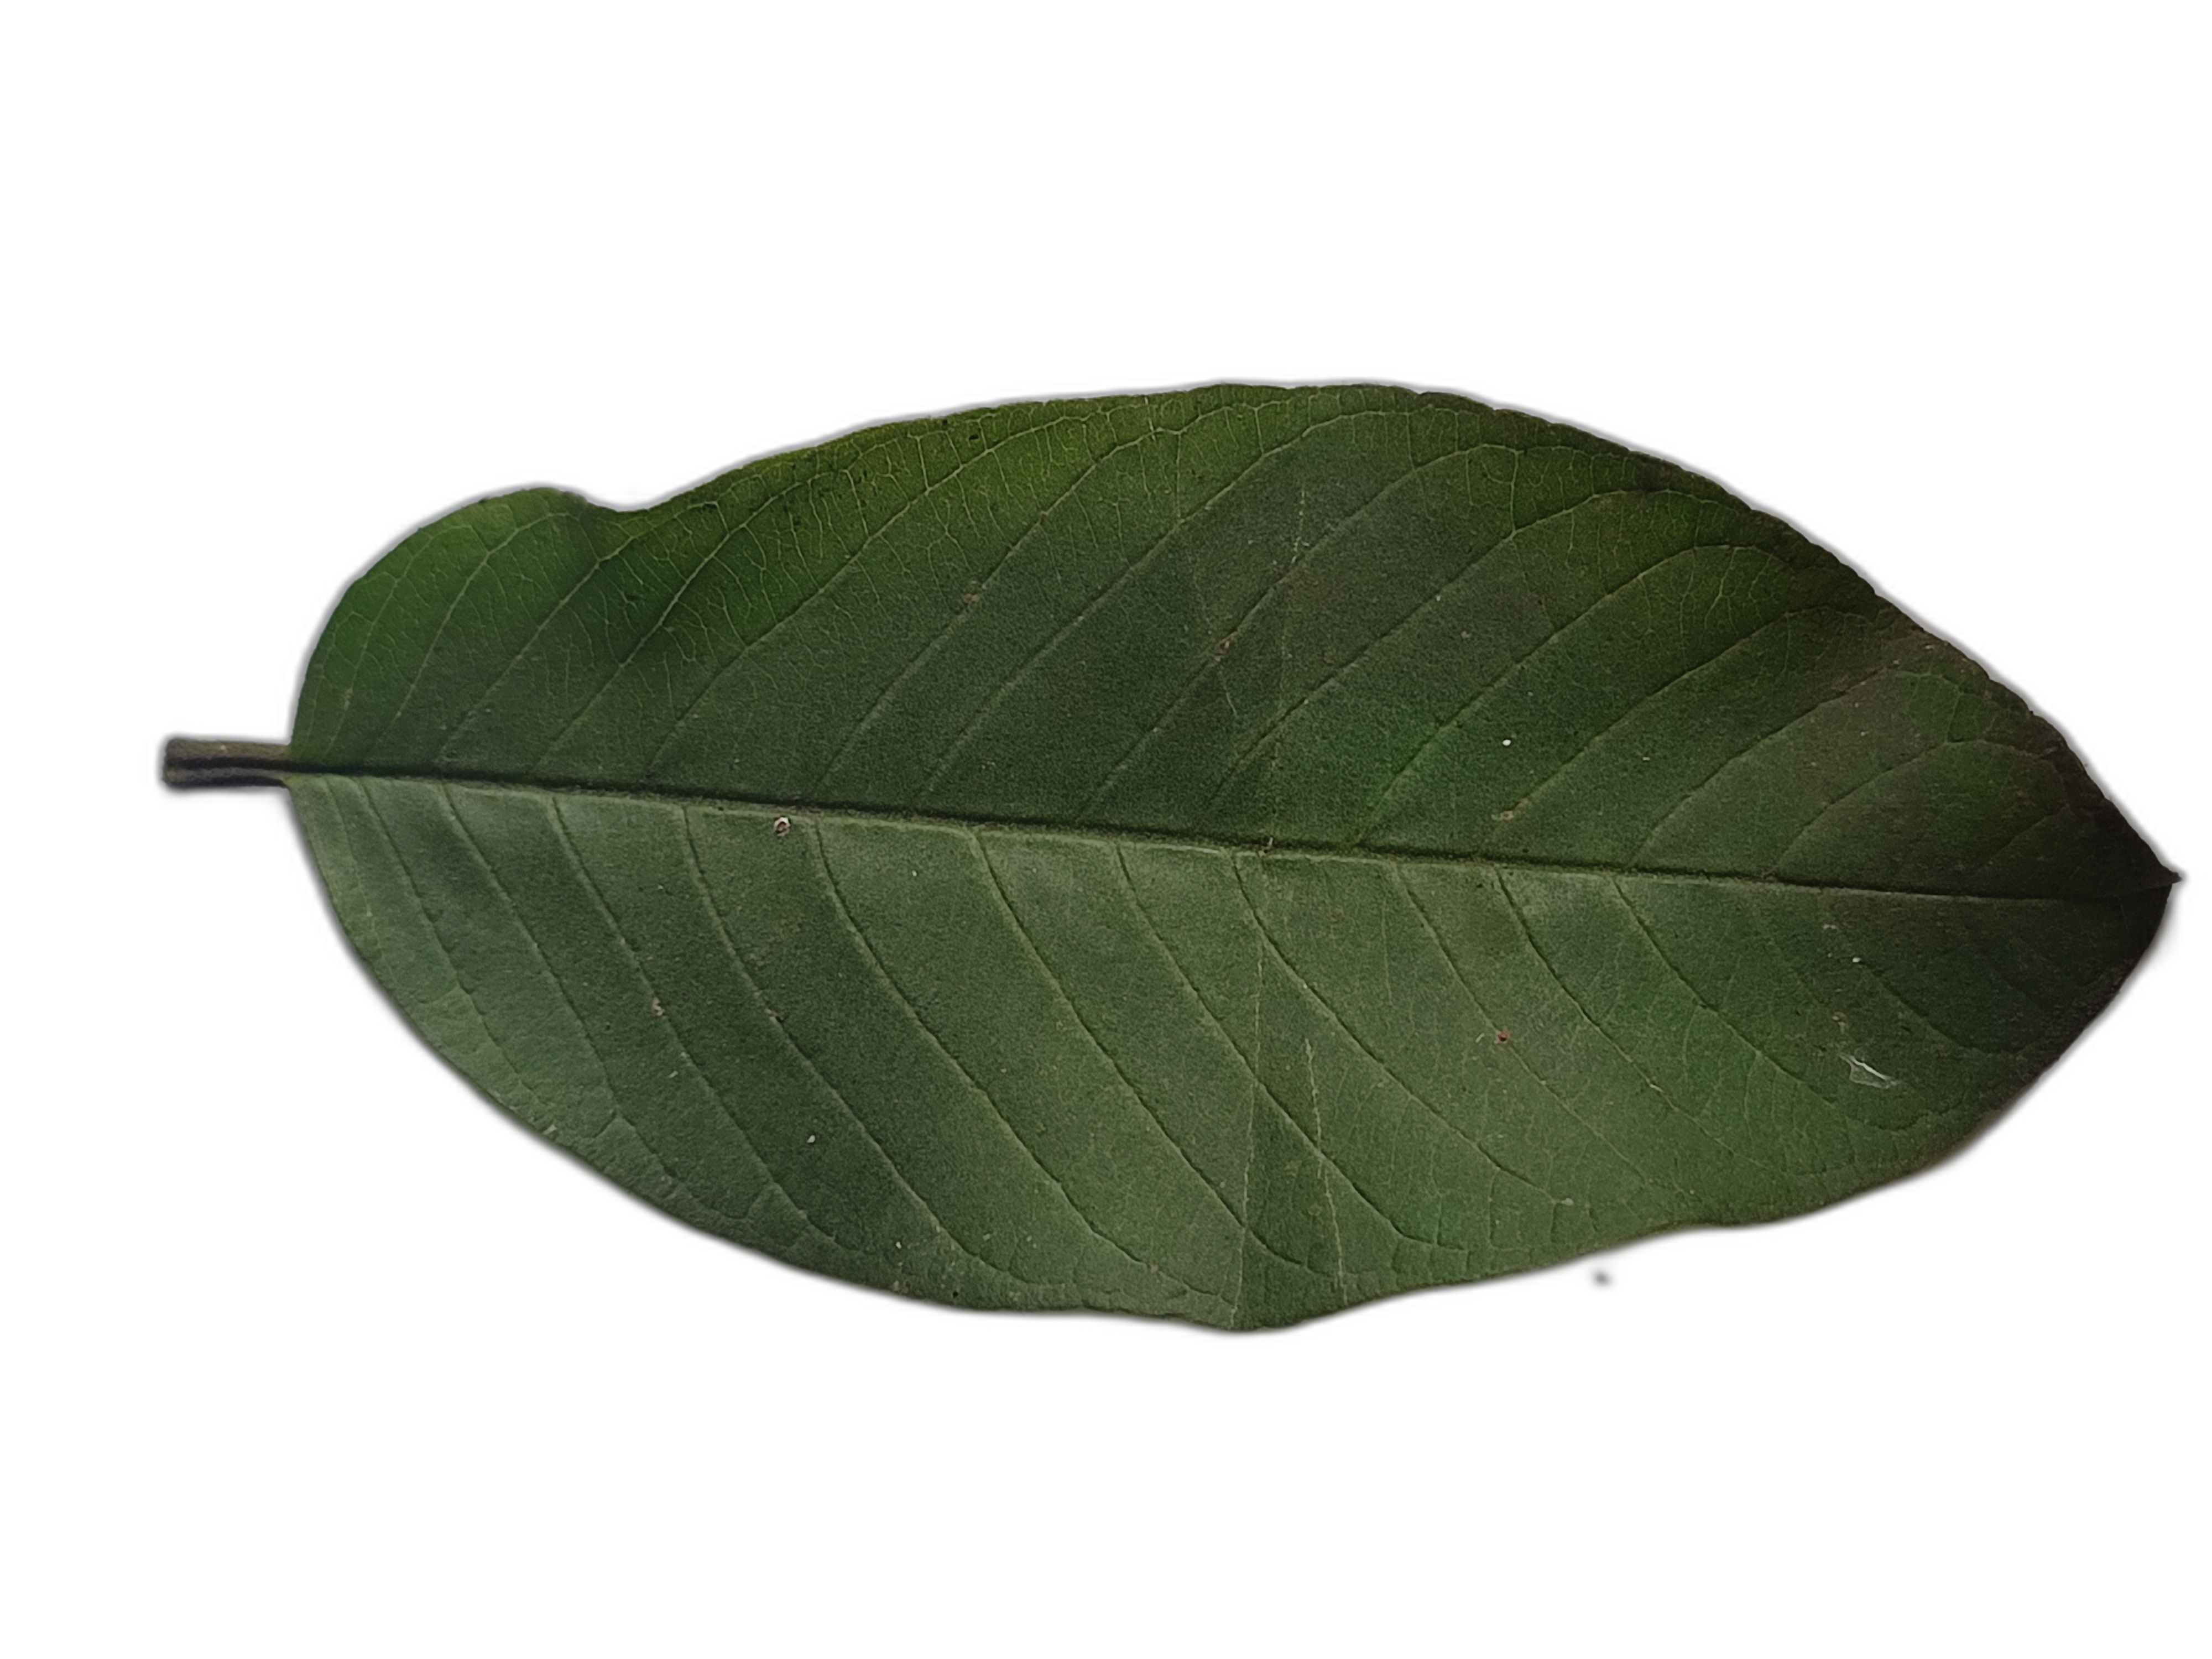
Plant part: leaf
Disease: Healthy